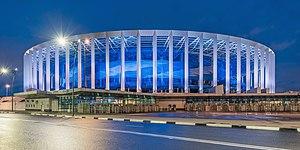
La Coupe du monde de football 2018 est la 21ᵉ édition de la Coupe du monde de football, une compétition organisée par la FIFA et qui réunit les trente-deux sélections nationales masculines issues de la phase qualificative. Elle se déroule en Russie du 14 juin au 15 juillet 2018 et est remportée par l'équipe de France.
Le stade de Nijni Novgorod est un stade de football de 44 899 places situé à Nijni Novgorod en Russie. Il est officiellement inauguré le 23 mars 2018. Le stade est l'un des stades hôtes de la Coupe du monde de football de 2018.